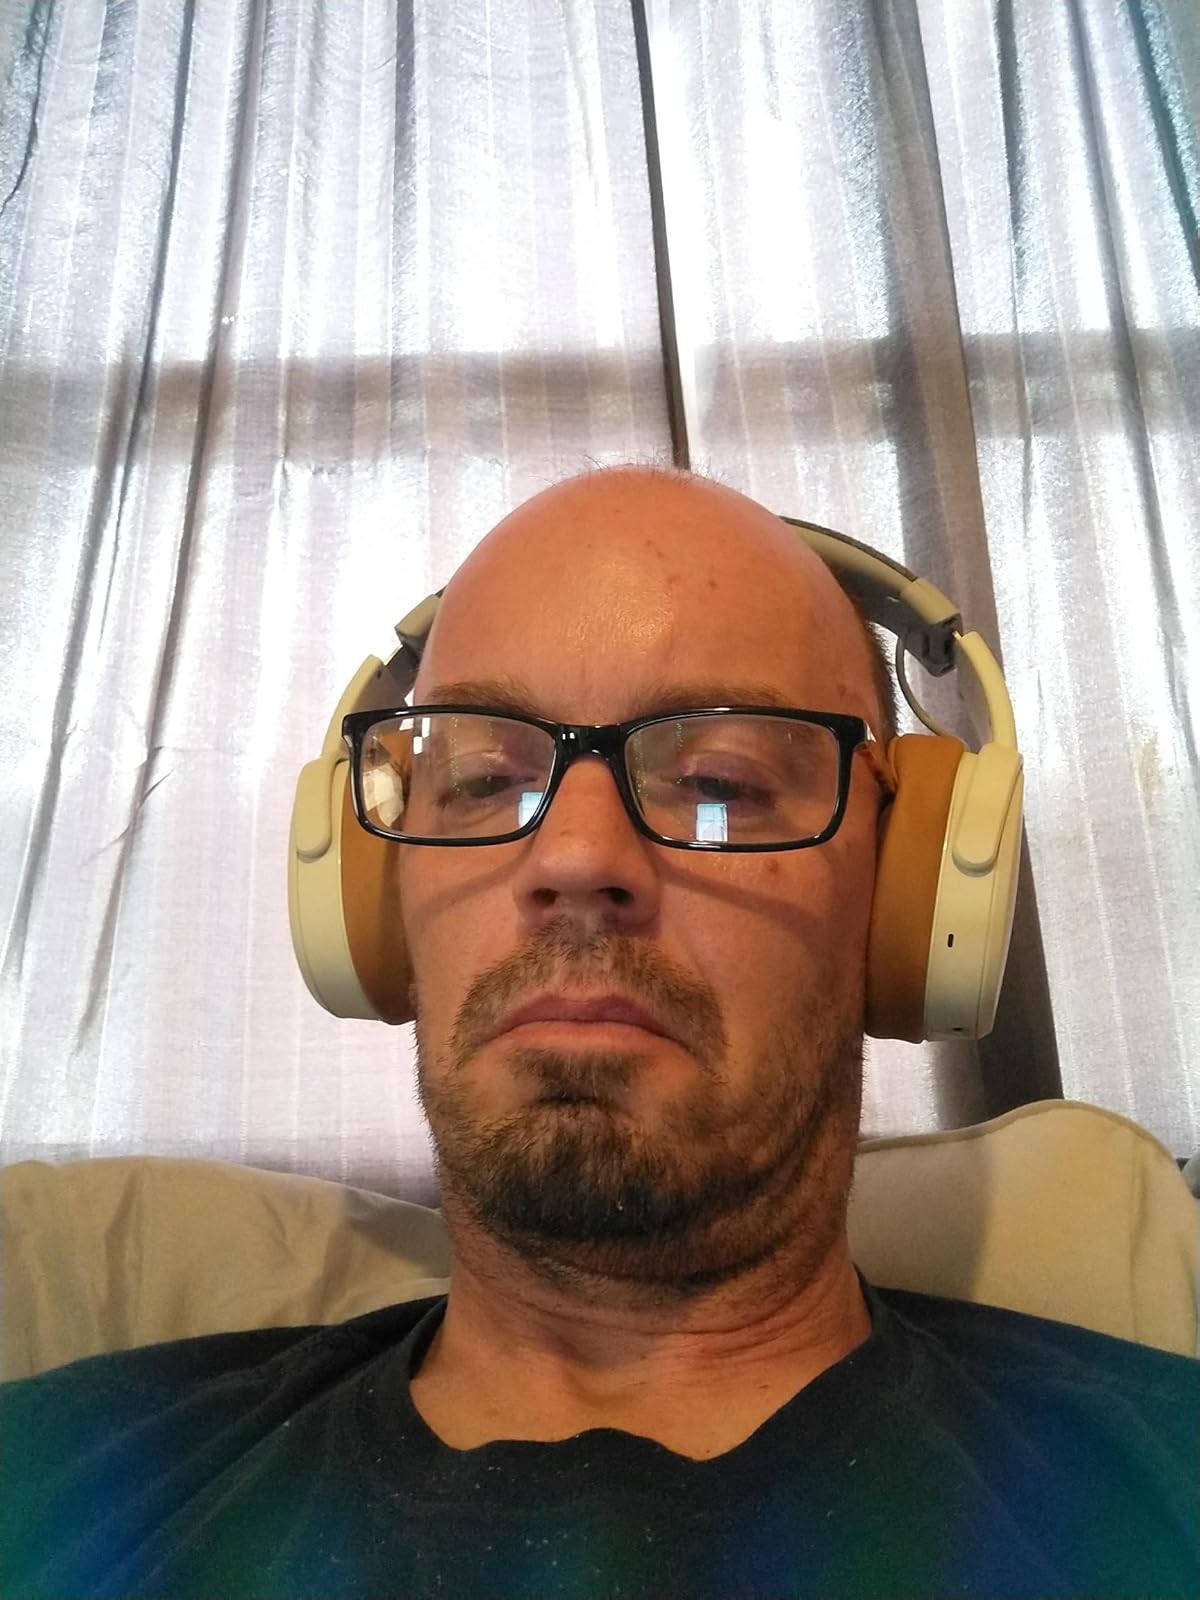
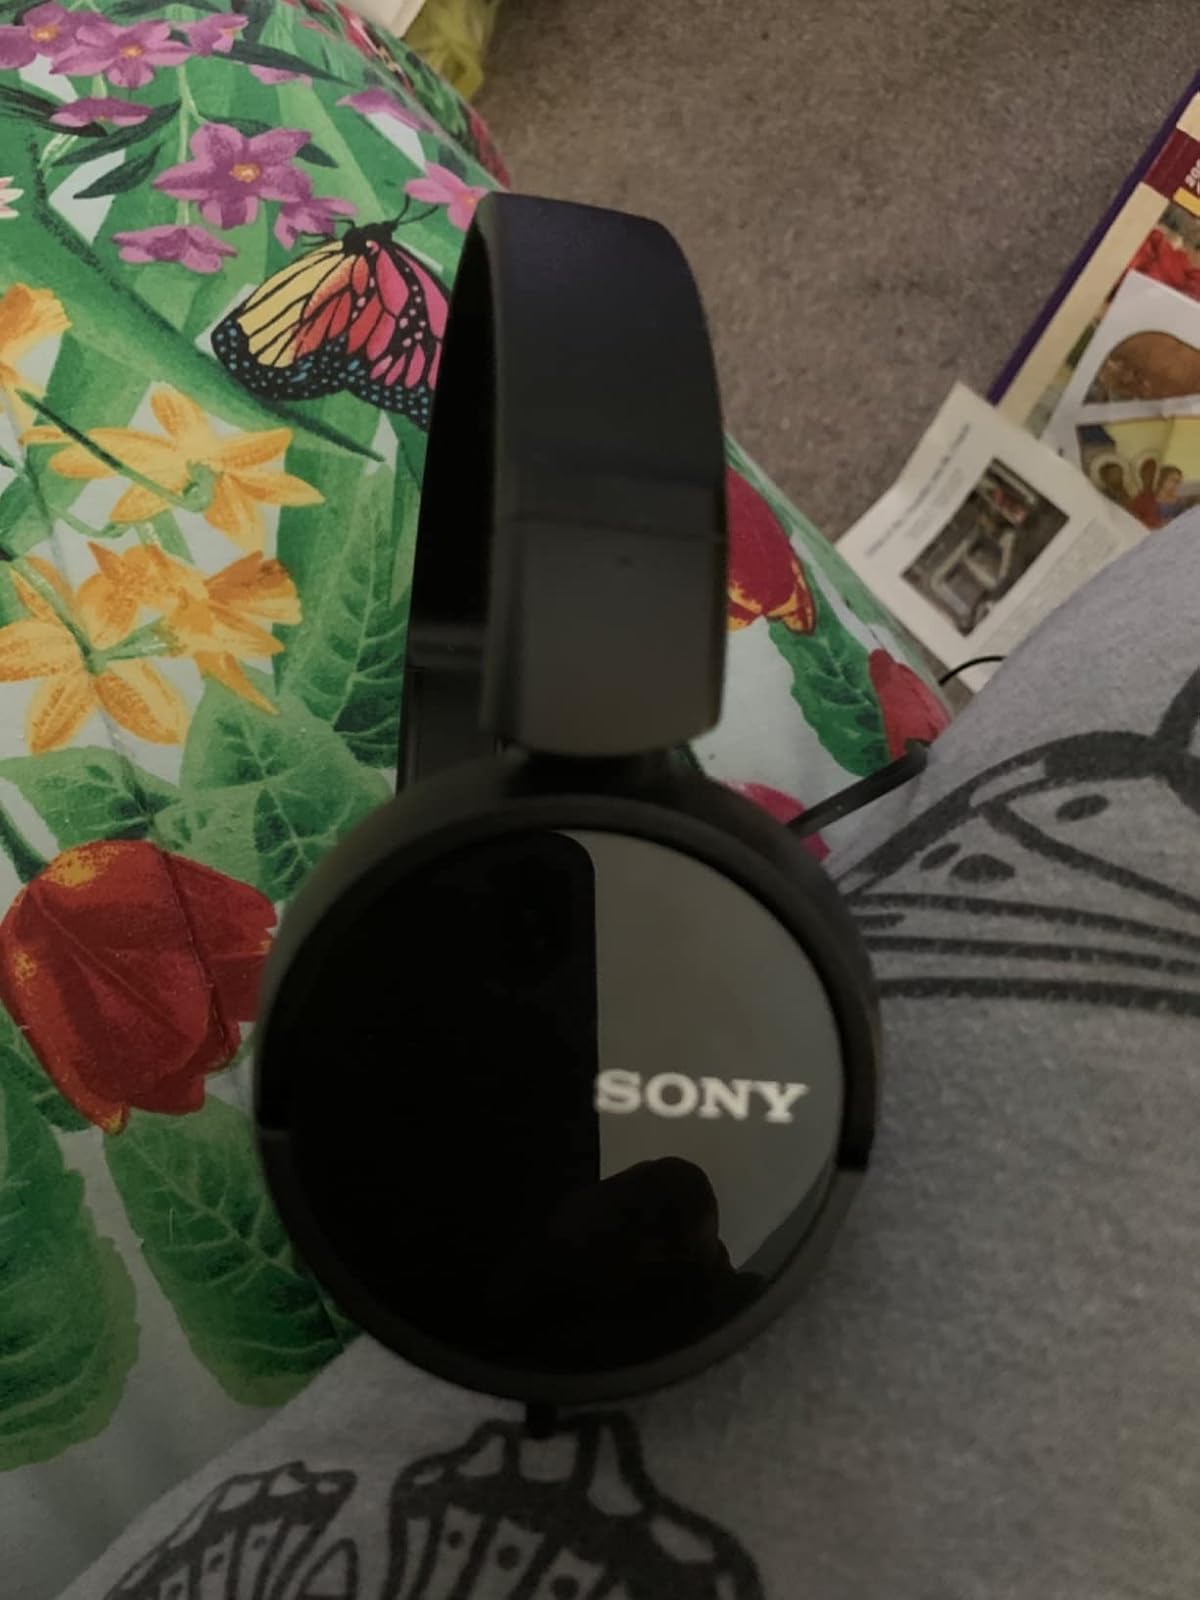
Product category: headphones
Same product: no